Richard Storrs Willis

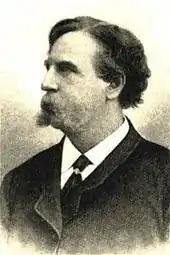
Image of Richard Storrs Willis

Richard Storrs Willis (February 10, 1819 – May 10, 1900) was an American composer, mainly of hymn music.